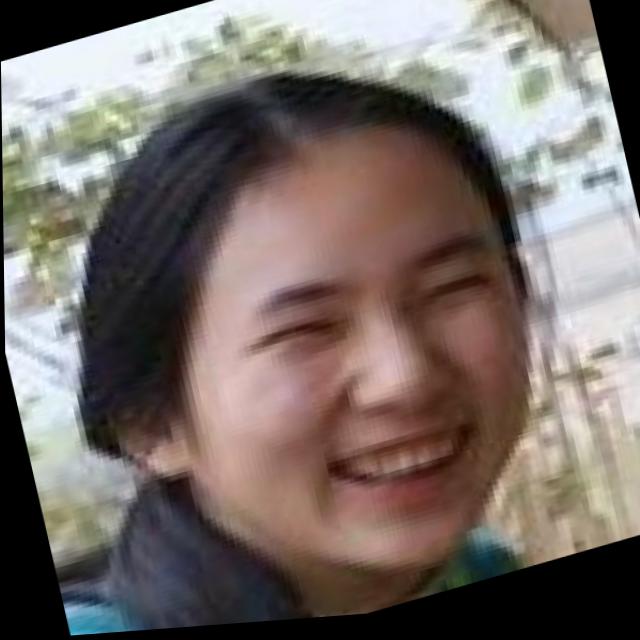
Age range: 13-20